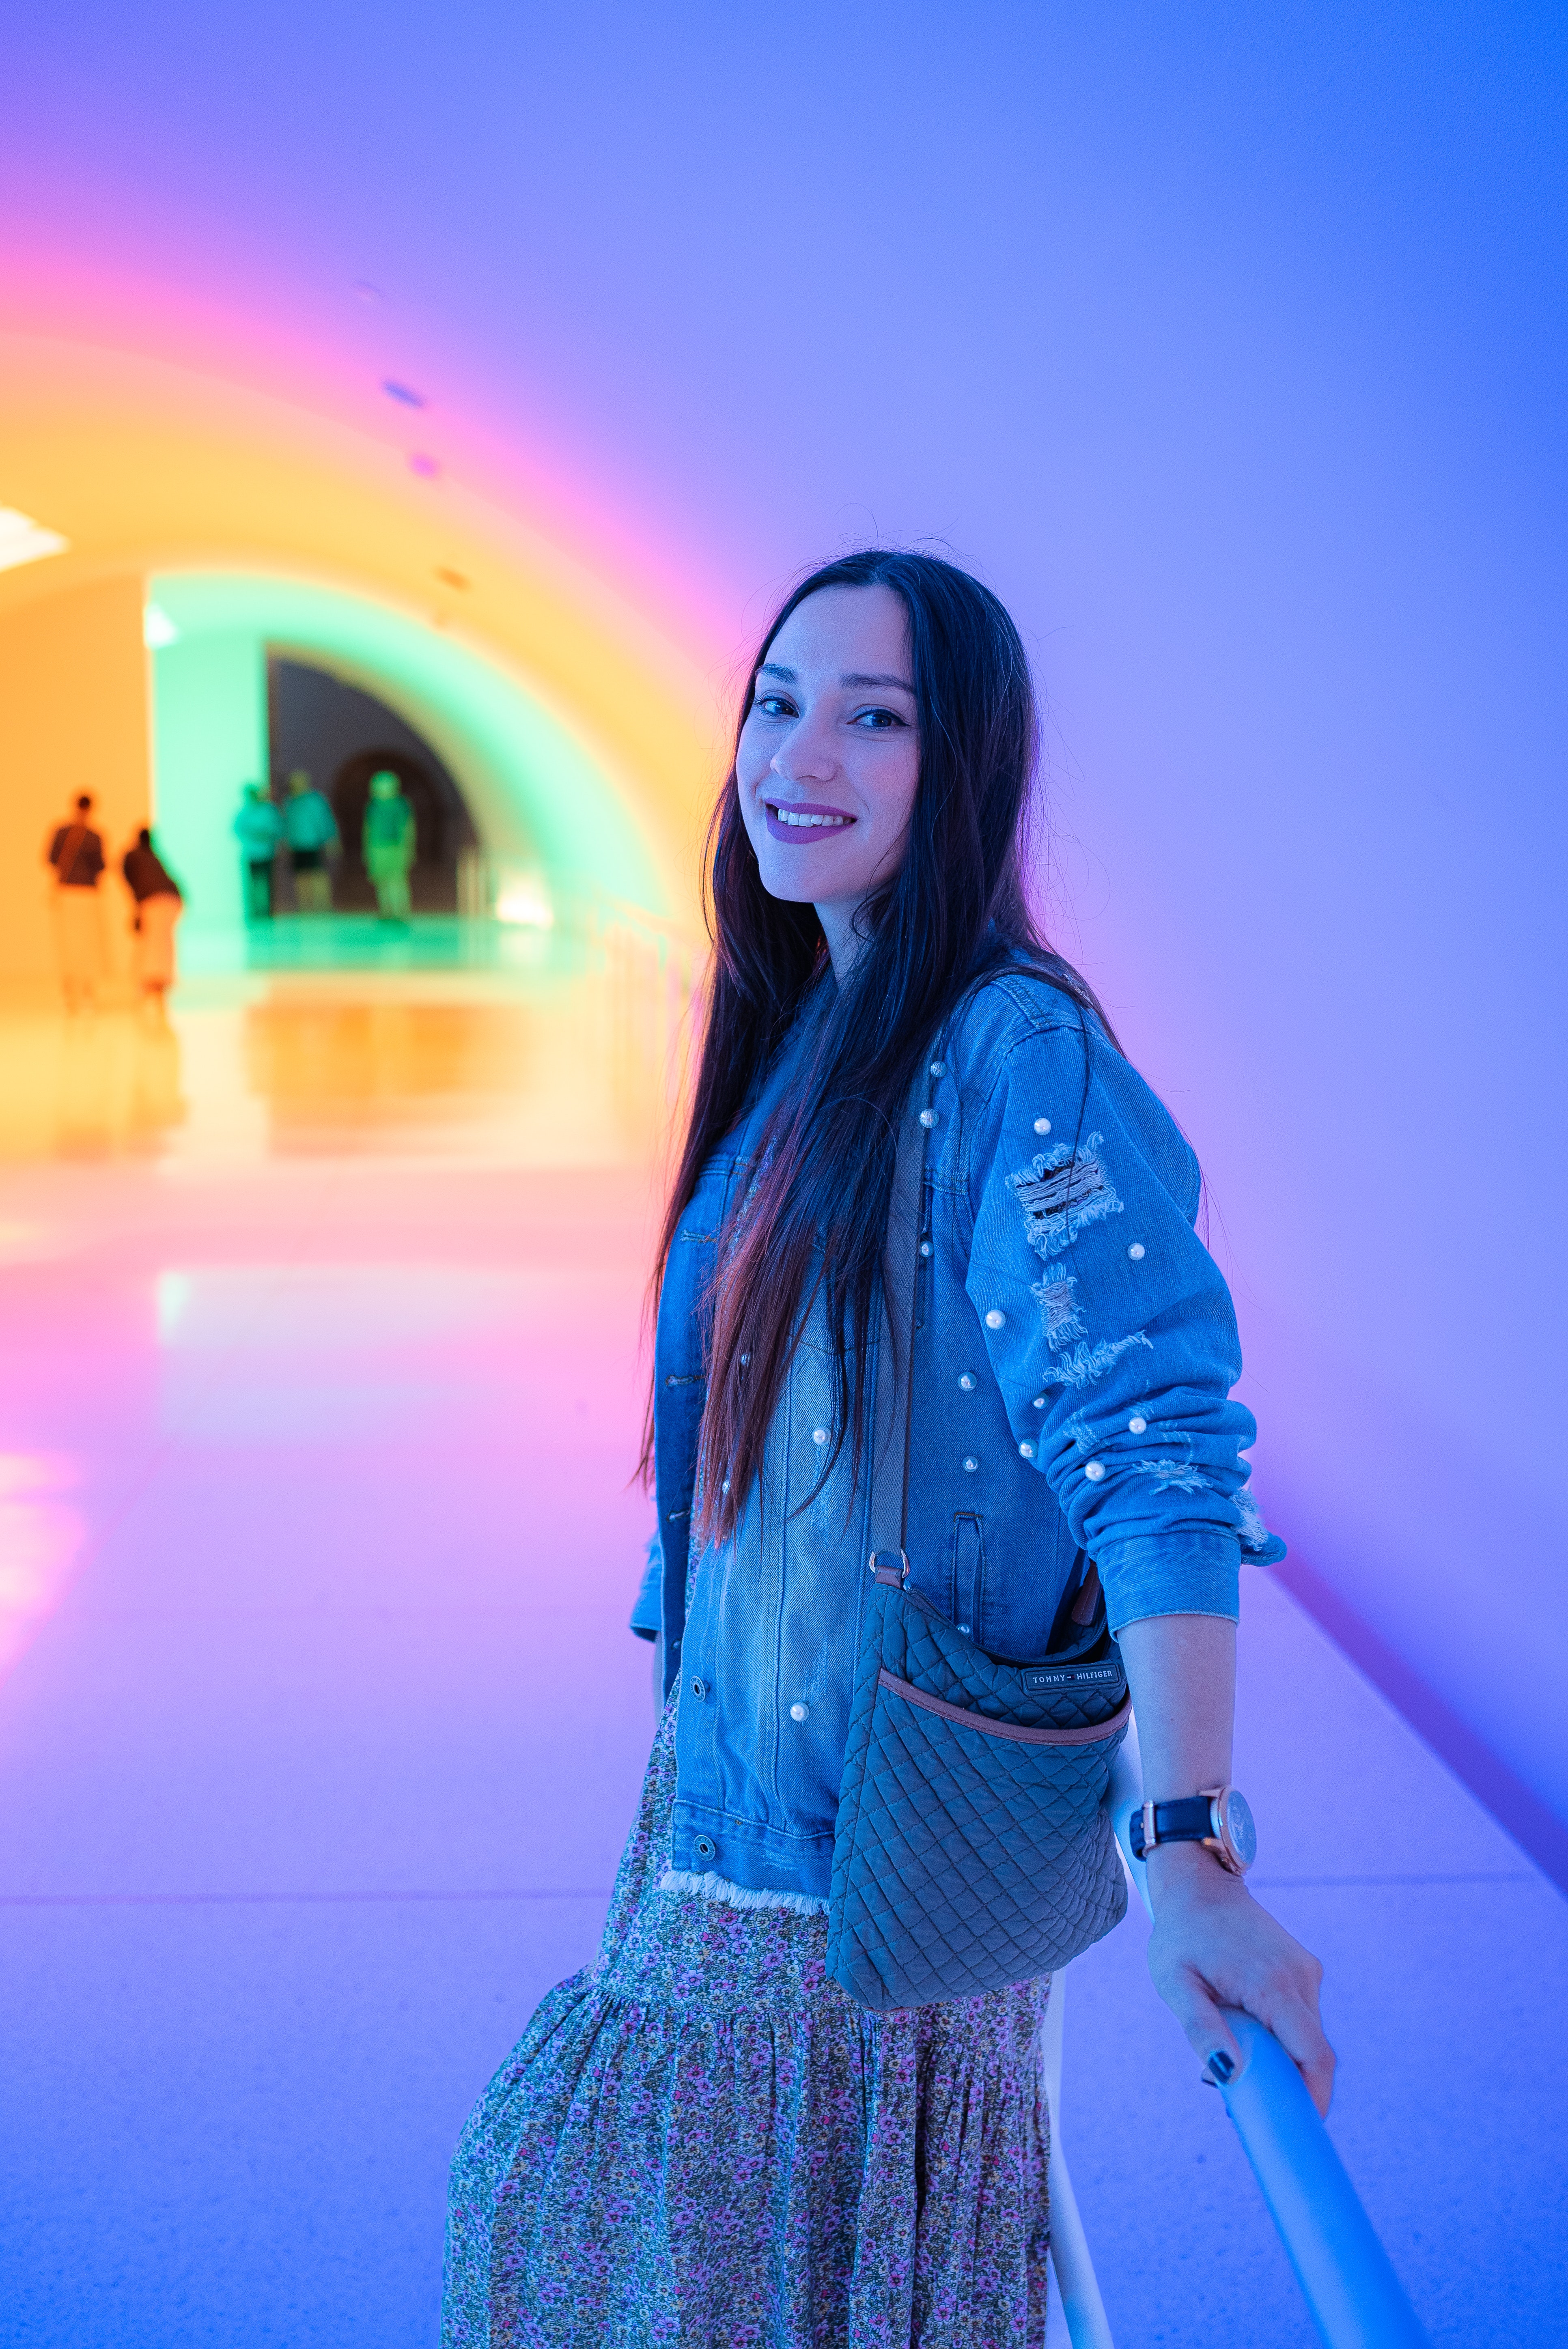
woman, skin, smile, purple, azure, fashion, flash photography, lighting, standing, happy, sky, pink, entertainment, magenta, fashion design, black hair, thigh, electric blue, beauty, waist, fun, event, long hair, leisure, formal wear, trunk, human leg, performing arts, jewellery, landscape, belt, fashion model, abdomen, denim, portrait photography, performance, sitting, singer, photo shoot, music artist, winter